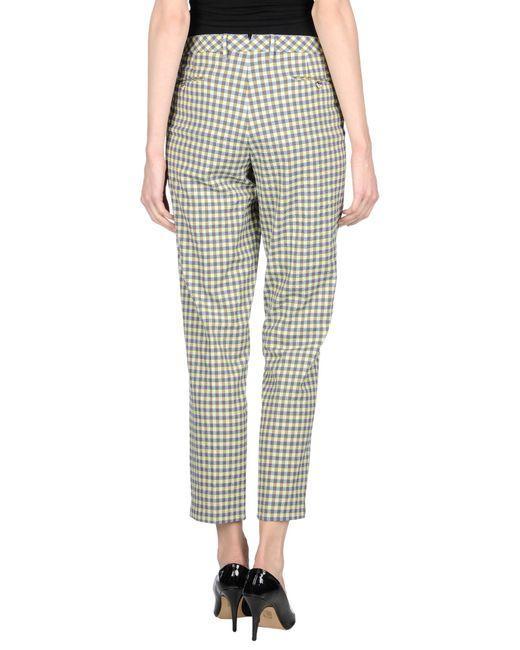
Schwarz-weiß karierte Designhosen für Damen